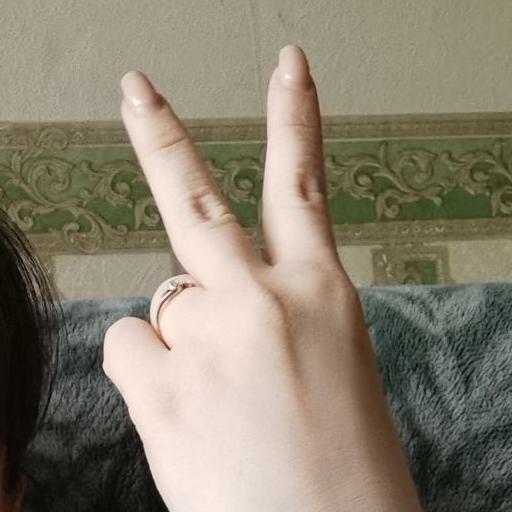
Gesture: peace_inverted